Denmark, Western Australia

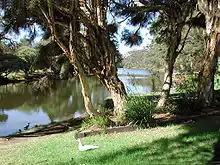
Denmark River and Berridge Park

According to the 2016 census, Denmark had a population of 2,558. Of these, 67.9% were Australian-born, 11.8% were born in England or Scotland, 2.3% were born in New Zealand and 1.2% were born in South Africa. 2.1% identified as Aboriginal.